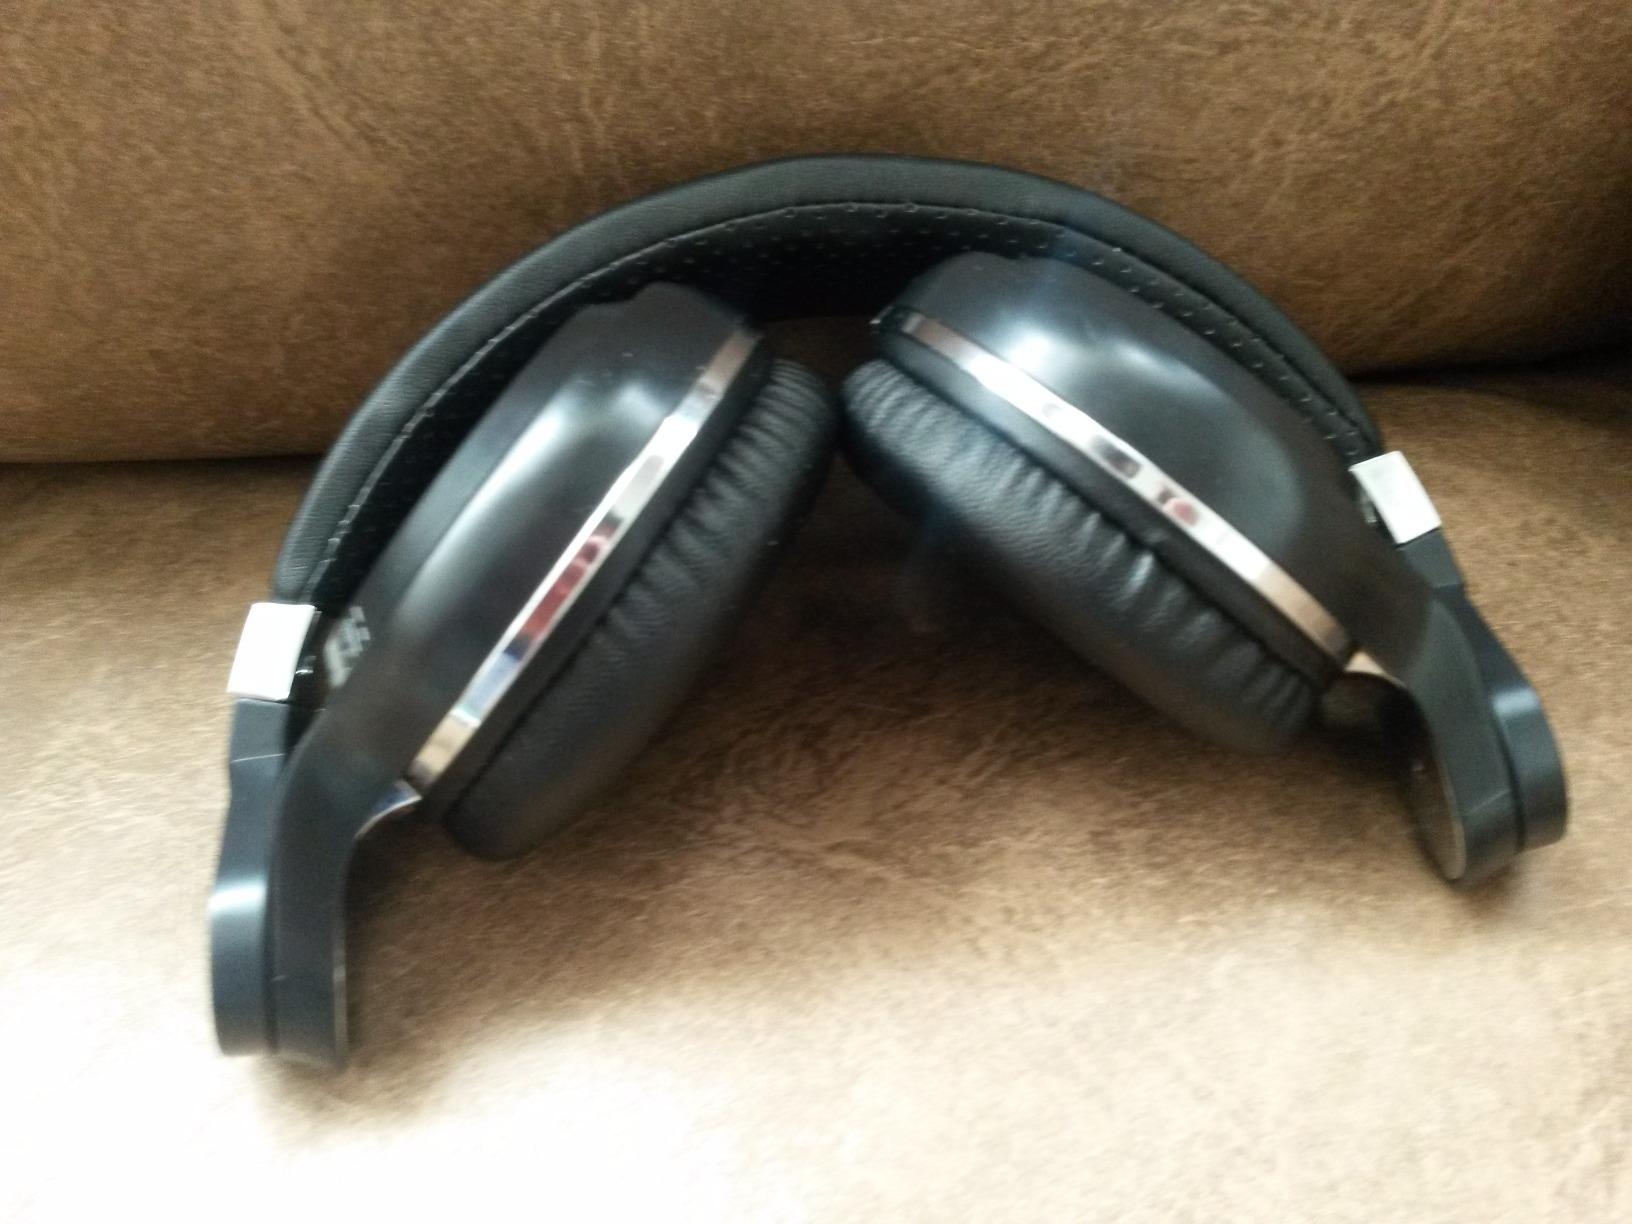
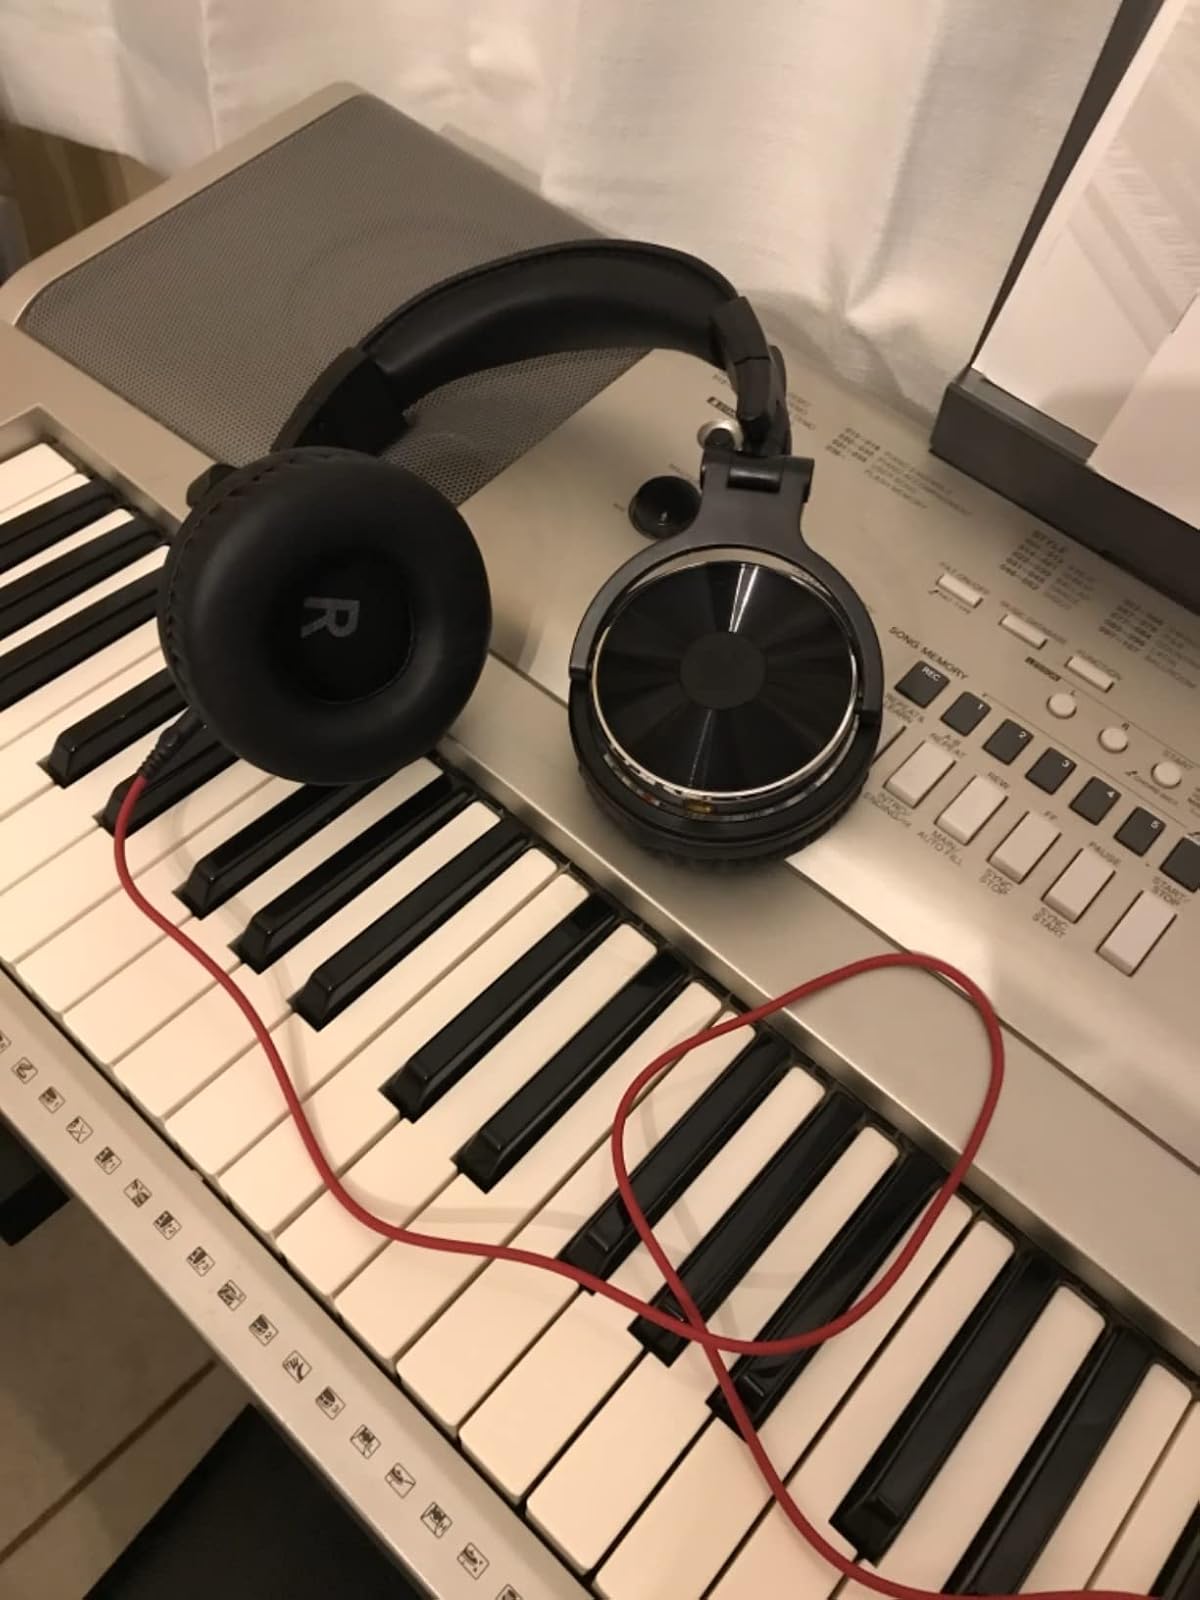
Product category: headphones
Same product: no